Confraternity of Catholic Saints

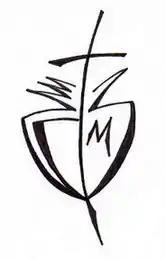
The official logo of the CCS

The motto of the CCS was taken from the Holy Scripture in the Book of the First Epistle of Peter (1:16), "Sancti eritis, quia ego sanctus sum," translated as "Be holy, for I am holy."